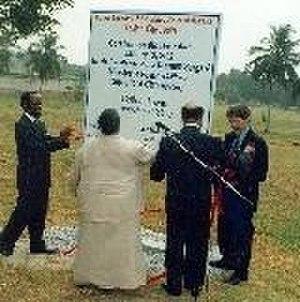
L’ancien Ambassadeur des Etats-Unis, Madame Arlene Render lors de l’inauguration du site de la nouvelle ambassade en Abidjan.